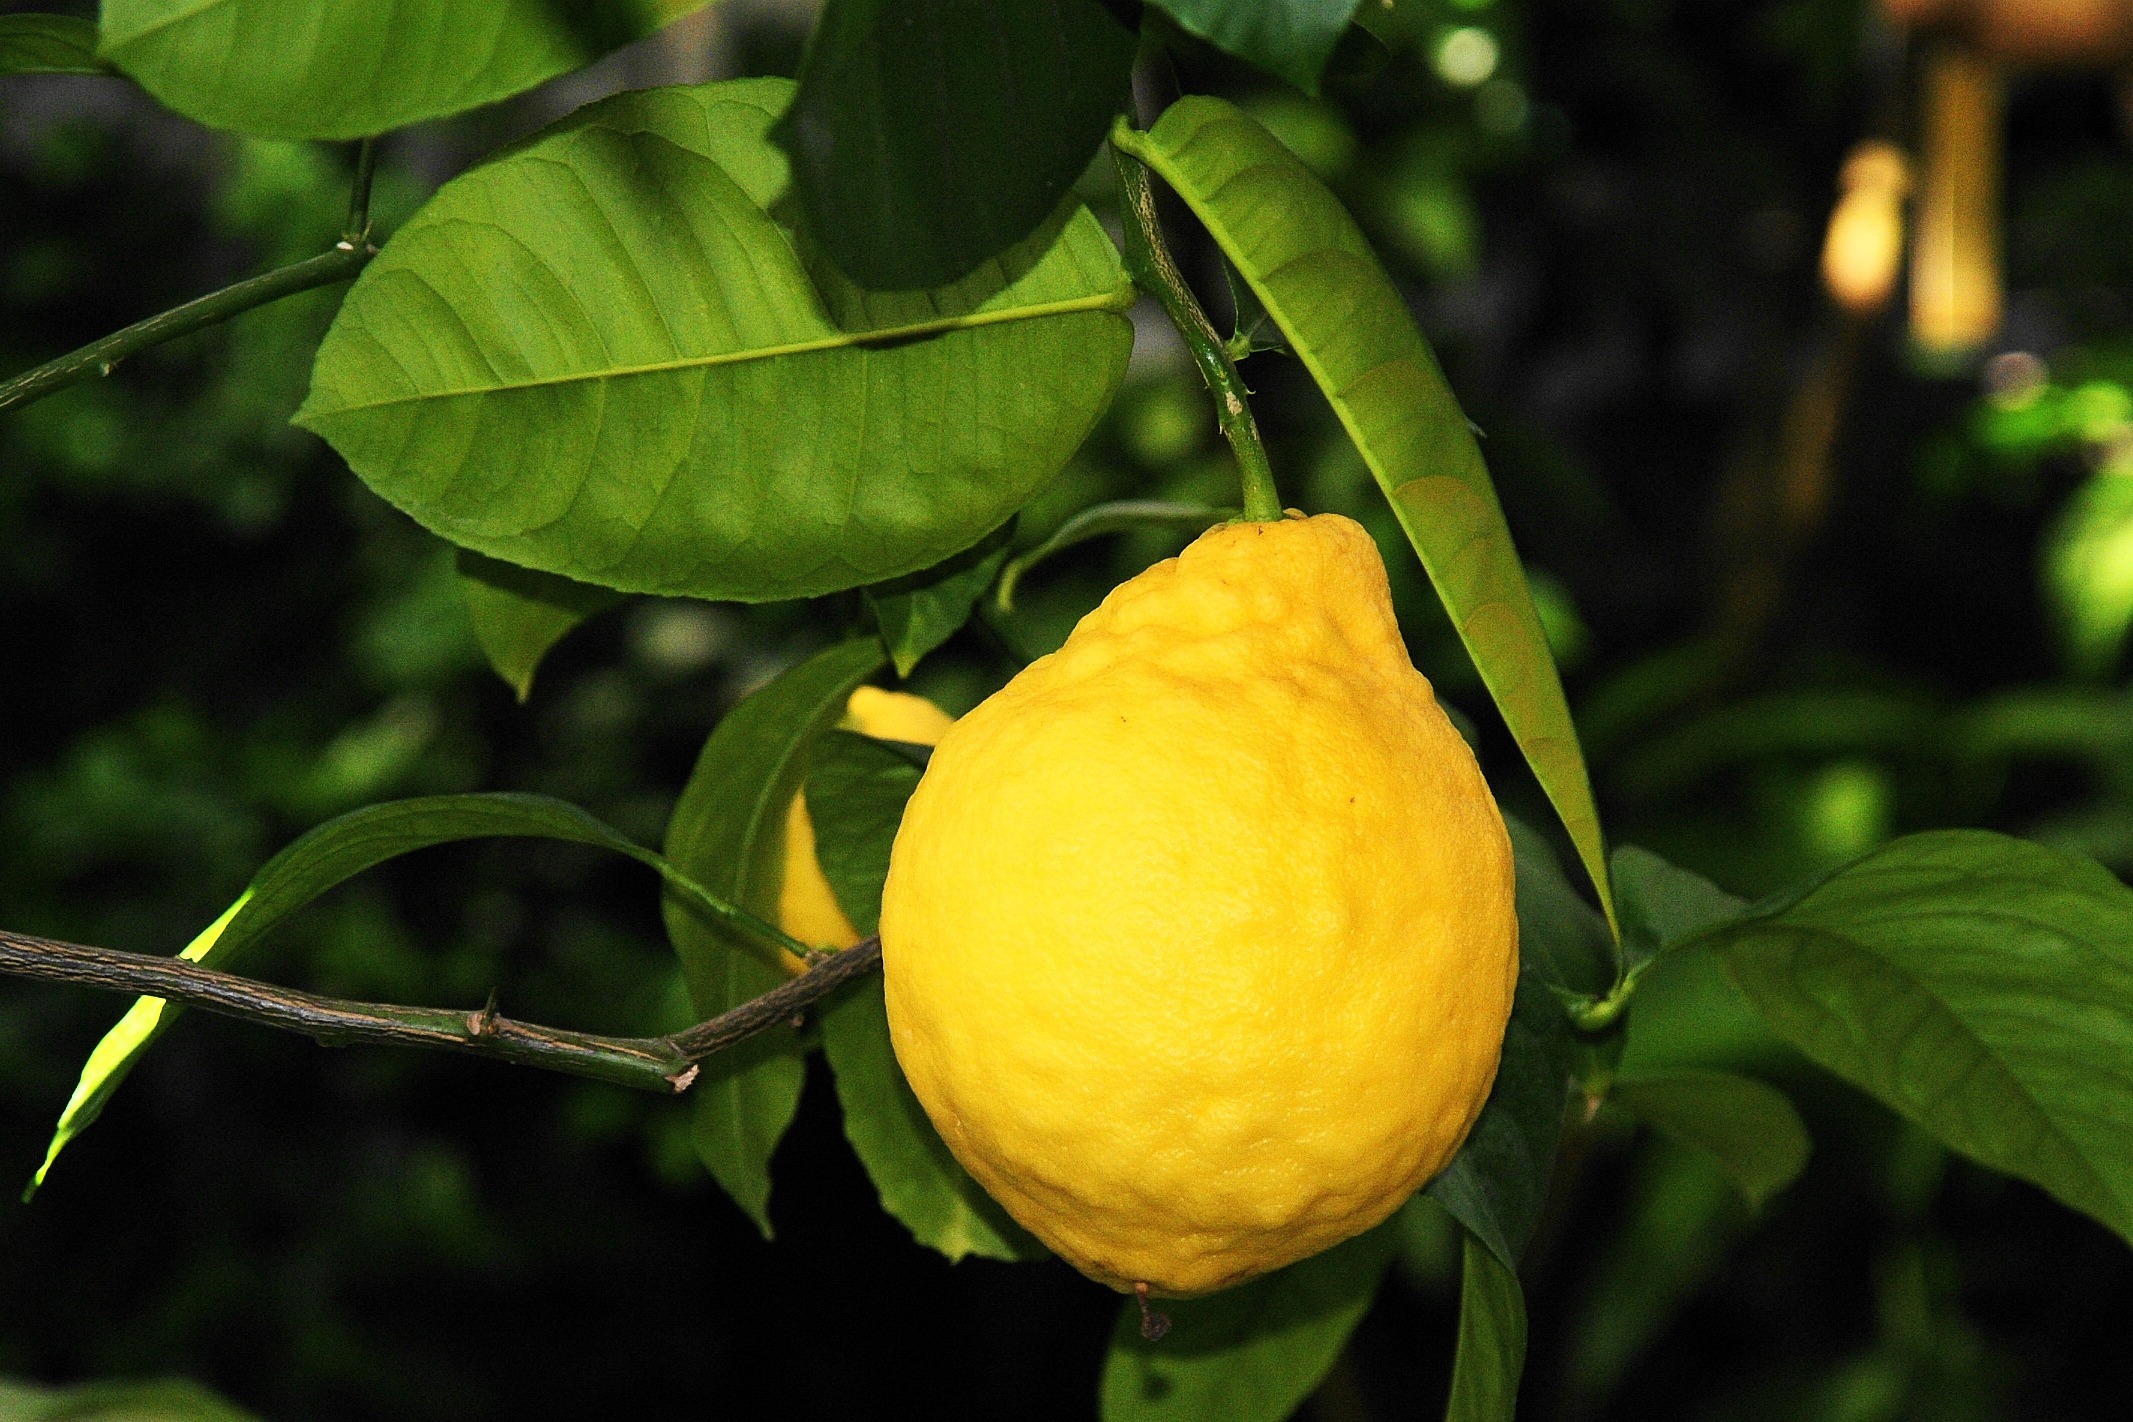
plant, fruit, leaf, flower, food, green, produce, botany, yellow, flora, lemon, botanical garden, vitamins, citron, citrus, macro photography, flowering plant, bitter orange, land plant